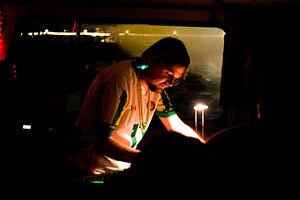
Ceephax Acid Crew, ou Ceephax, de son vrai nom Andy Jenkinson, est un producteur de musique électronique. Il est l'un des jeunes frères de Tom Jenkinson, également connu pour ses productions de musique électronique sous le nom de Squarepusher. Son pseudonyme est un calembour autour de Ceefax, l'ancien service de télétexte de la BBC.